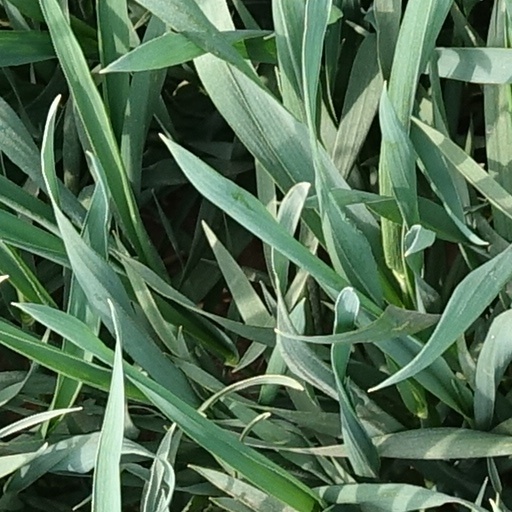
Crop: wheat